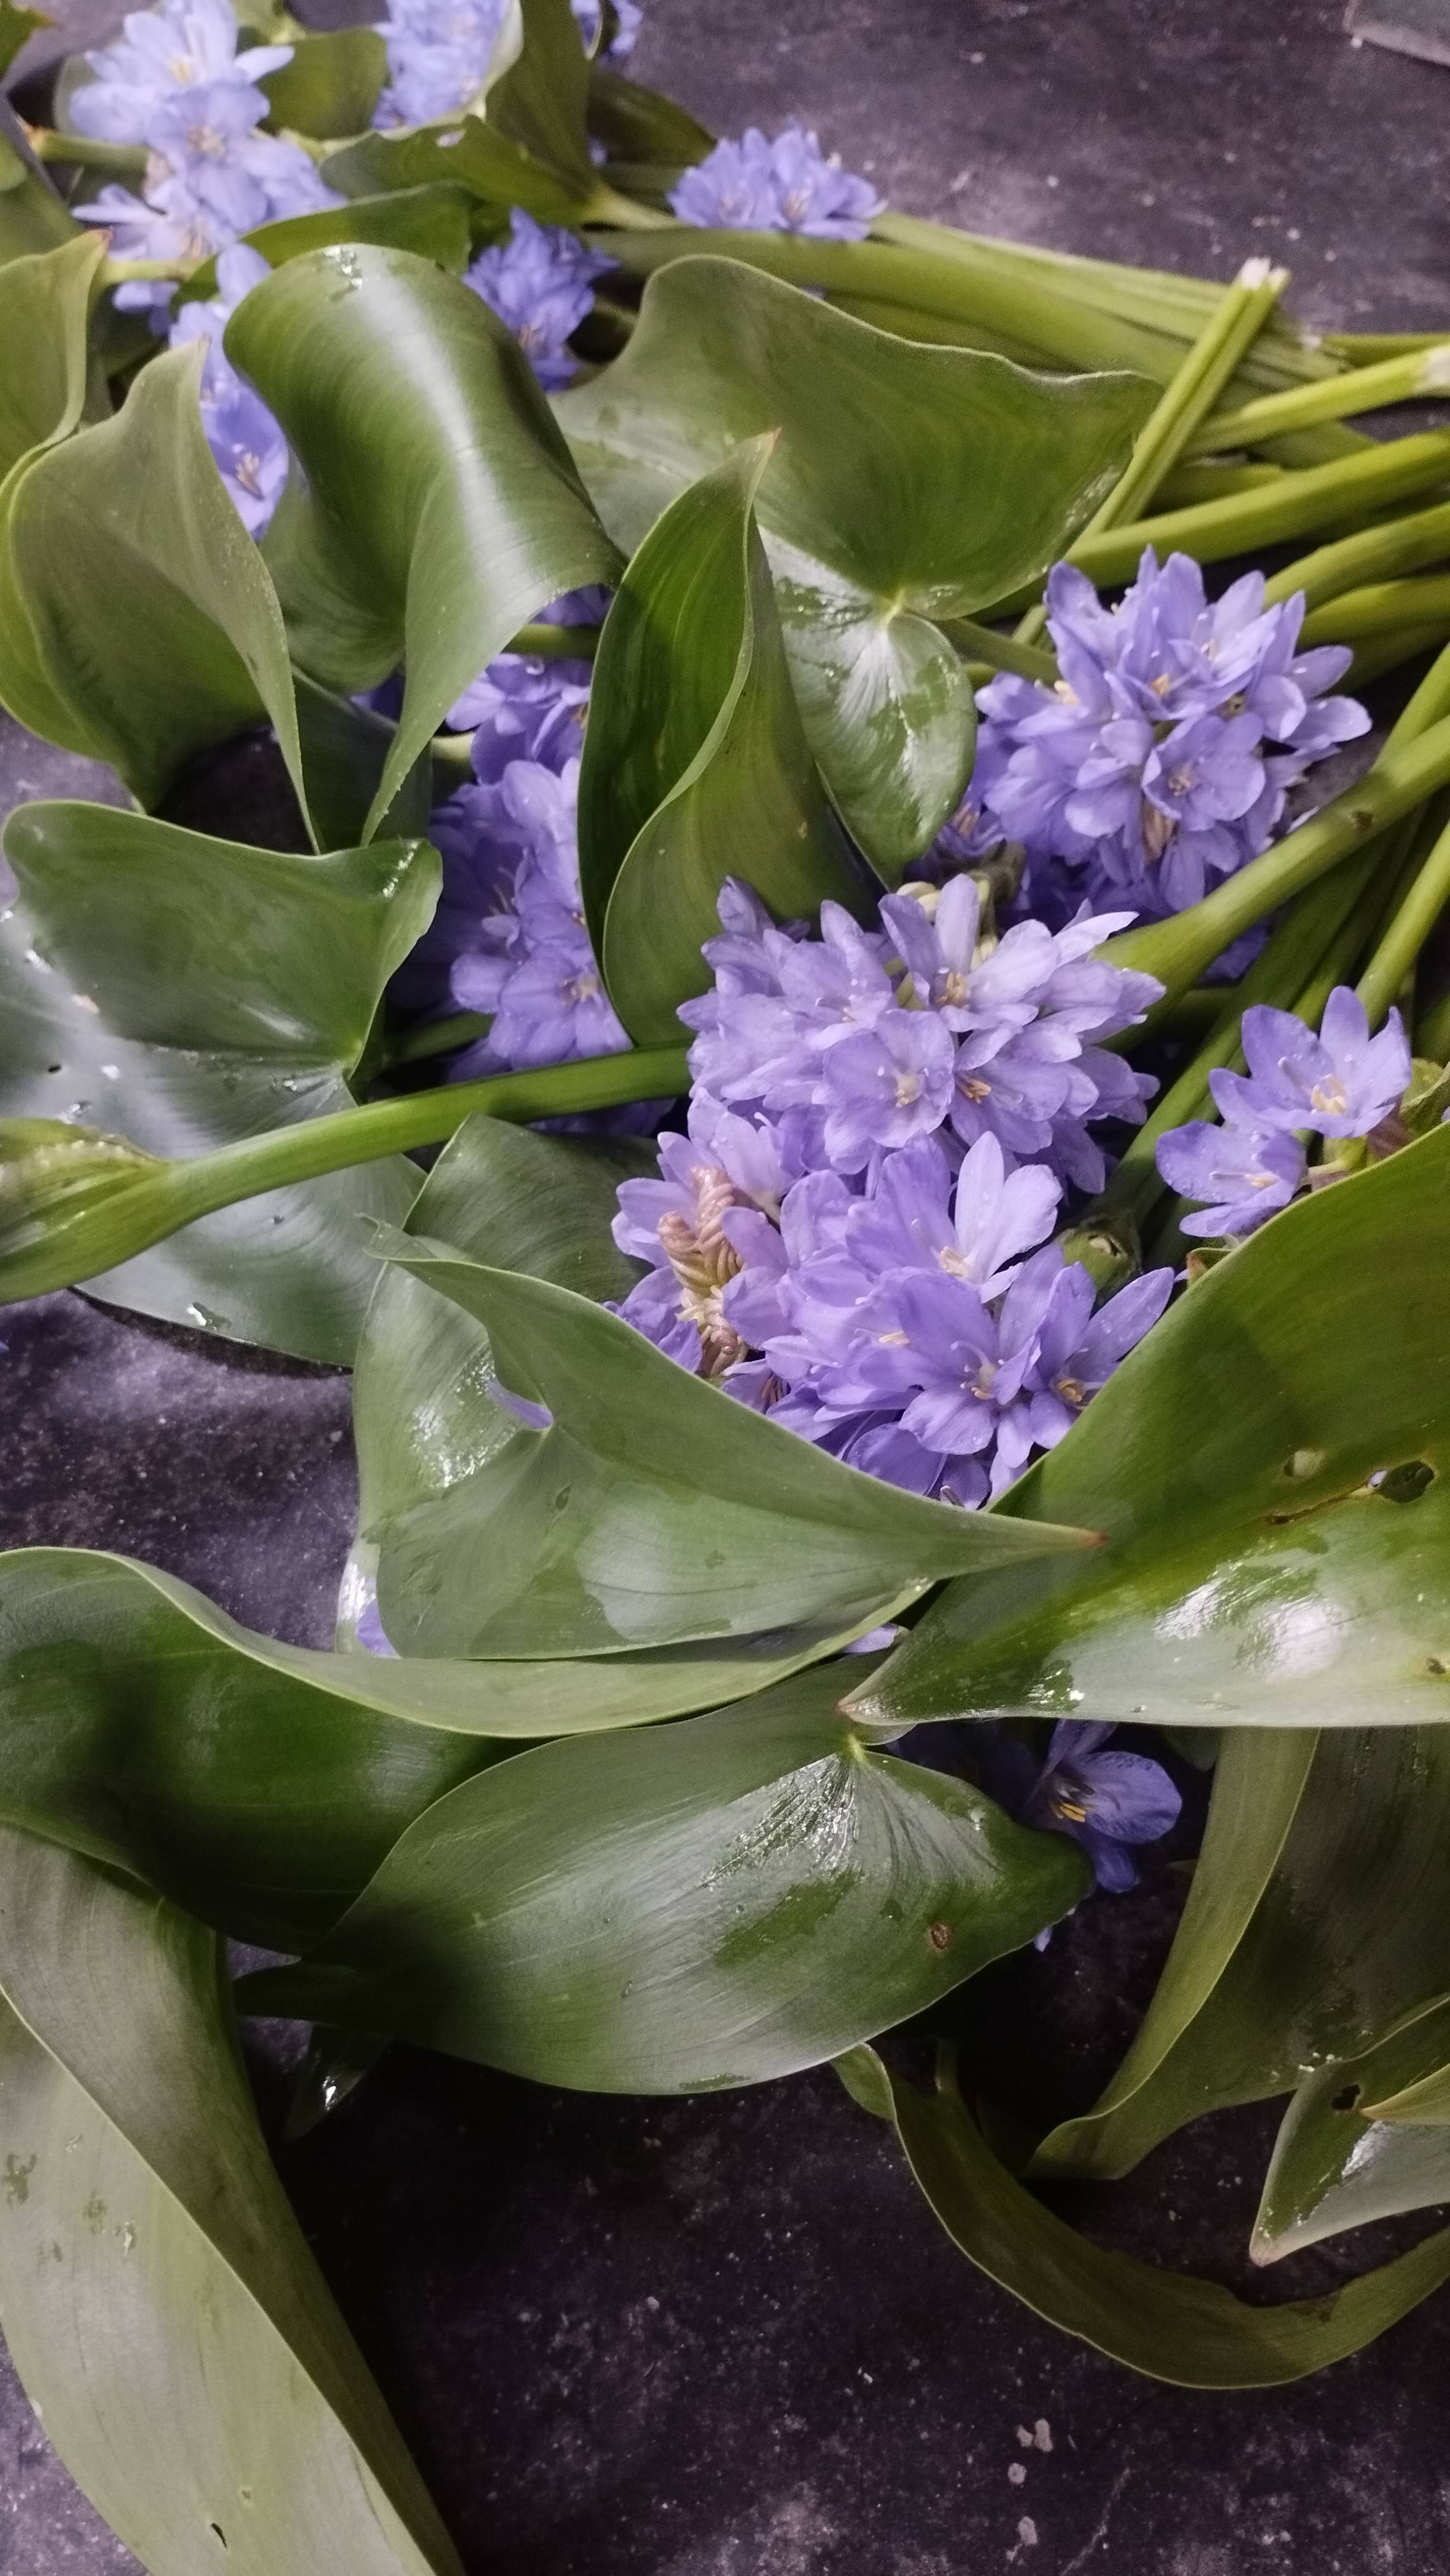
Species: Heartleaf False Pickerelweed (Monochoria korsakowii)